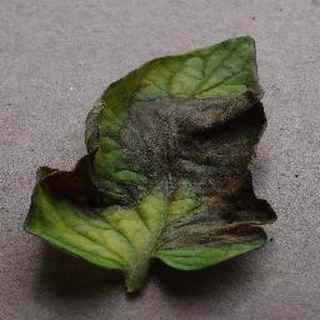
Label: tomato_late_blight